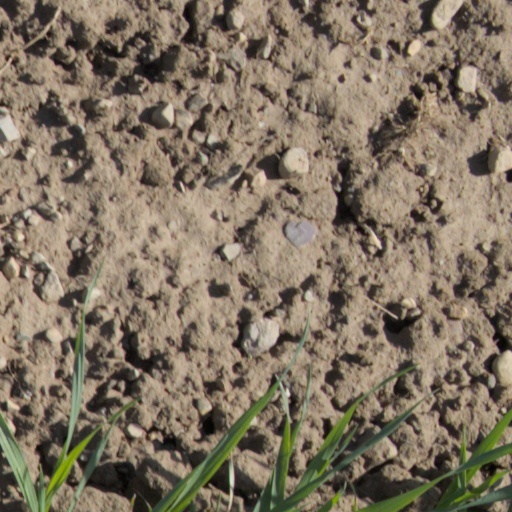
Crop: wheat